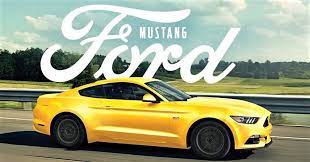
Vehicle type: Cars